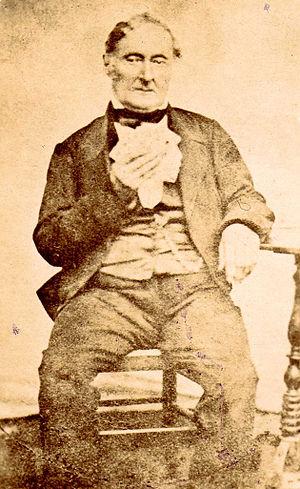
Prestidigitateur Belge, né à Waasmunster en 1784, décédé à Paris en 1859
"Louis Courtois est un escamoteur, physicien, prestidigitateur, qui parcourait l'Europe de l'Ouest dans la première moitié du XIXᵉ siècle. Il est né à Waasmunster le 28 octobre 1785, et est décédé à Paris en novembre 1859. Connu en France, Belgique et aux Pays-Bas sous le surnom de ""Papa Courtois"", car père d'une famille nombreuse de 18 enfants, il a notamment fait spectacle commun avec Robert-Houdin à Liège en 1846.